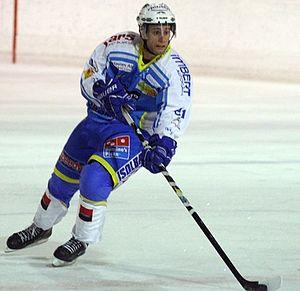
Sean Roche, joueur canado-britannique de hockey sur glace
Sean Roche est un joueur professionnel canado-britannique de hockey sur glace.